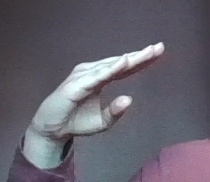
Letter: jeem